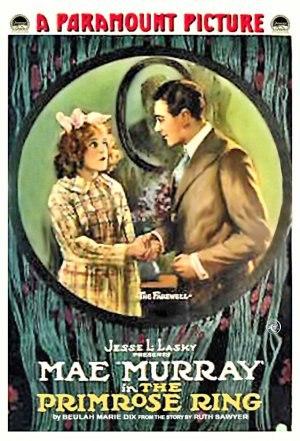
The Primrose Ring est un film muet américain réalisé par Robert Z. Leonard et sorti en 1917.